Khudabadi script

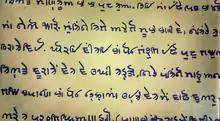
Extract from the Parable of the Prodigal Son in 'improved' Khudawadi-script Sindhi, from the "Linguistic Survey of India" by George Grierson (1919, p. 101)

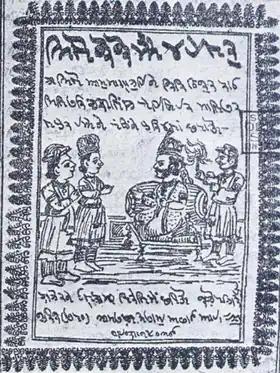
Cover page of a book written in Standard Sindhi (Khudabadi)

The Khudabadi script has roots in the Brahmi script, like those of most Indian, Tibetan, and Southeast Asian languages. It appears different from other Indic scripts such as Bengali, Odia, Gurmukhi or Devanagari, but a closer examination reveals they are similar except for angles and structure.